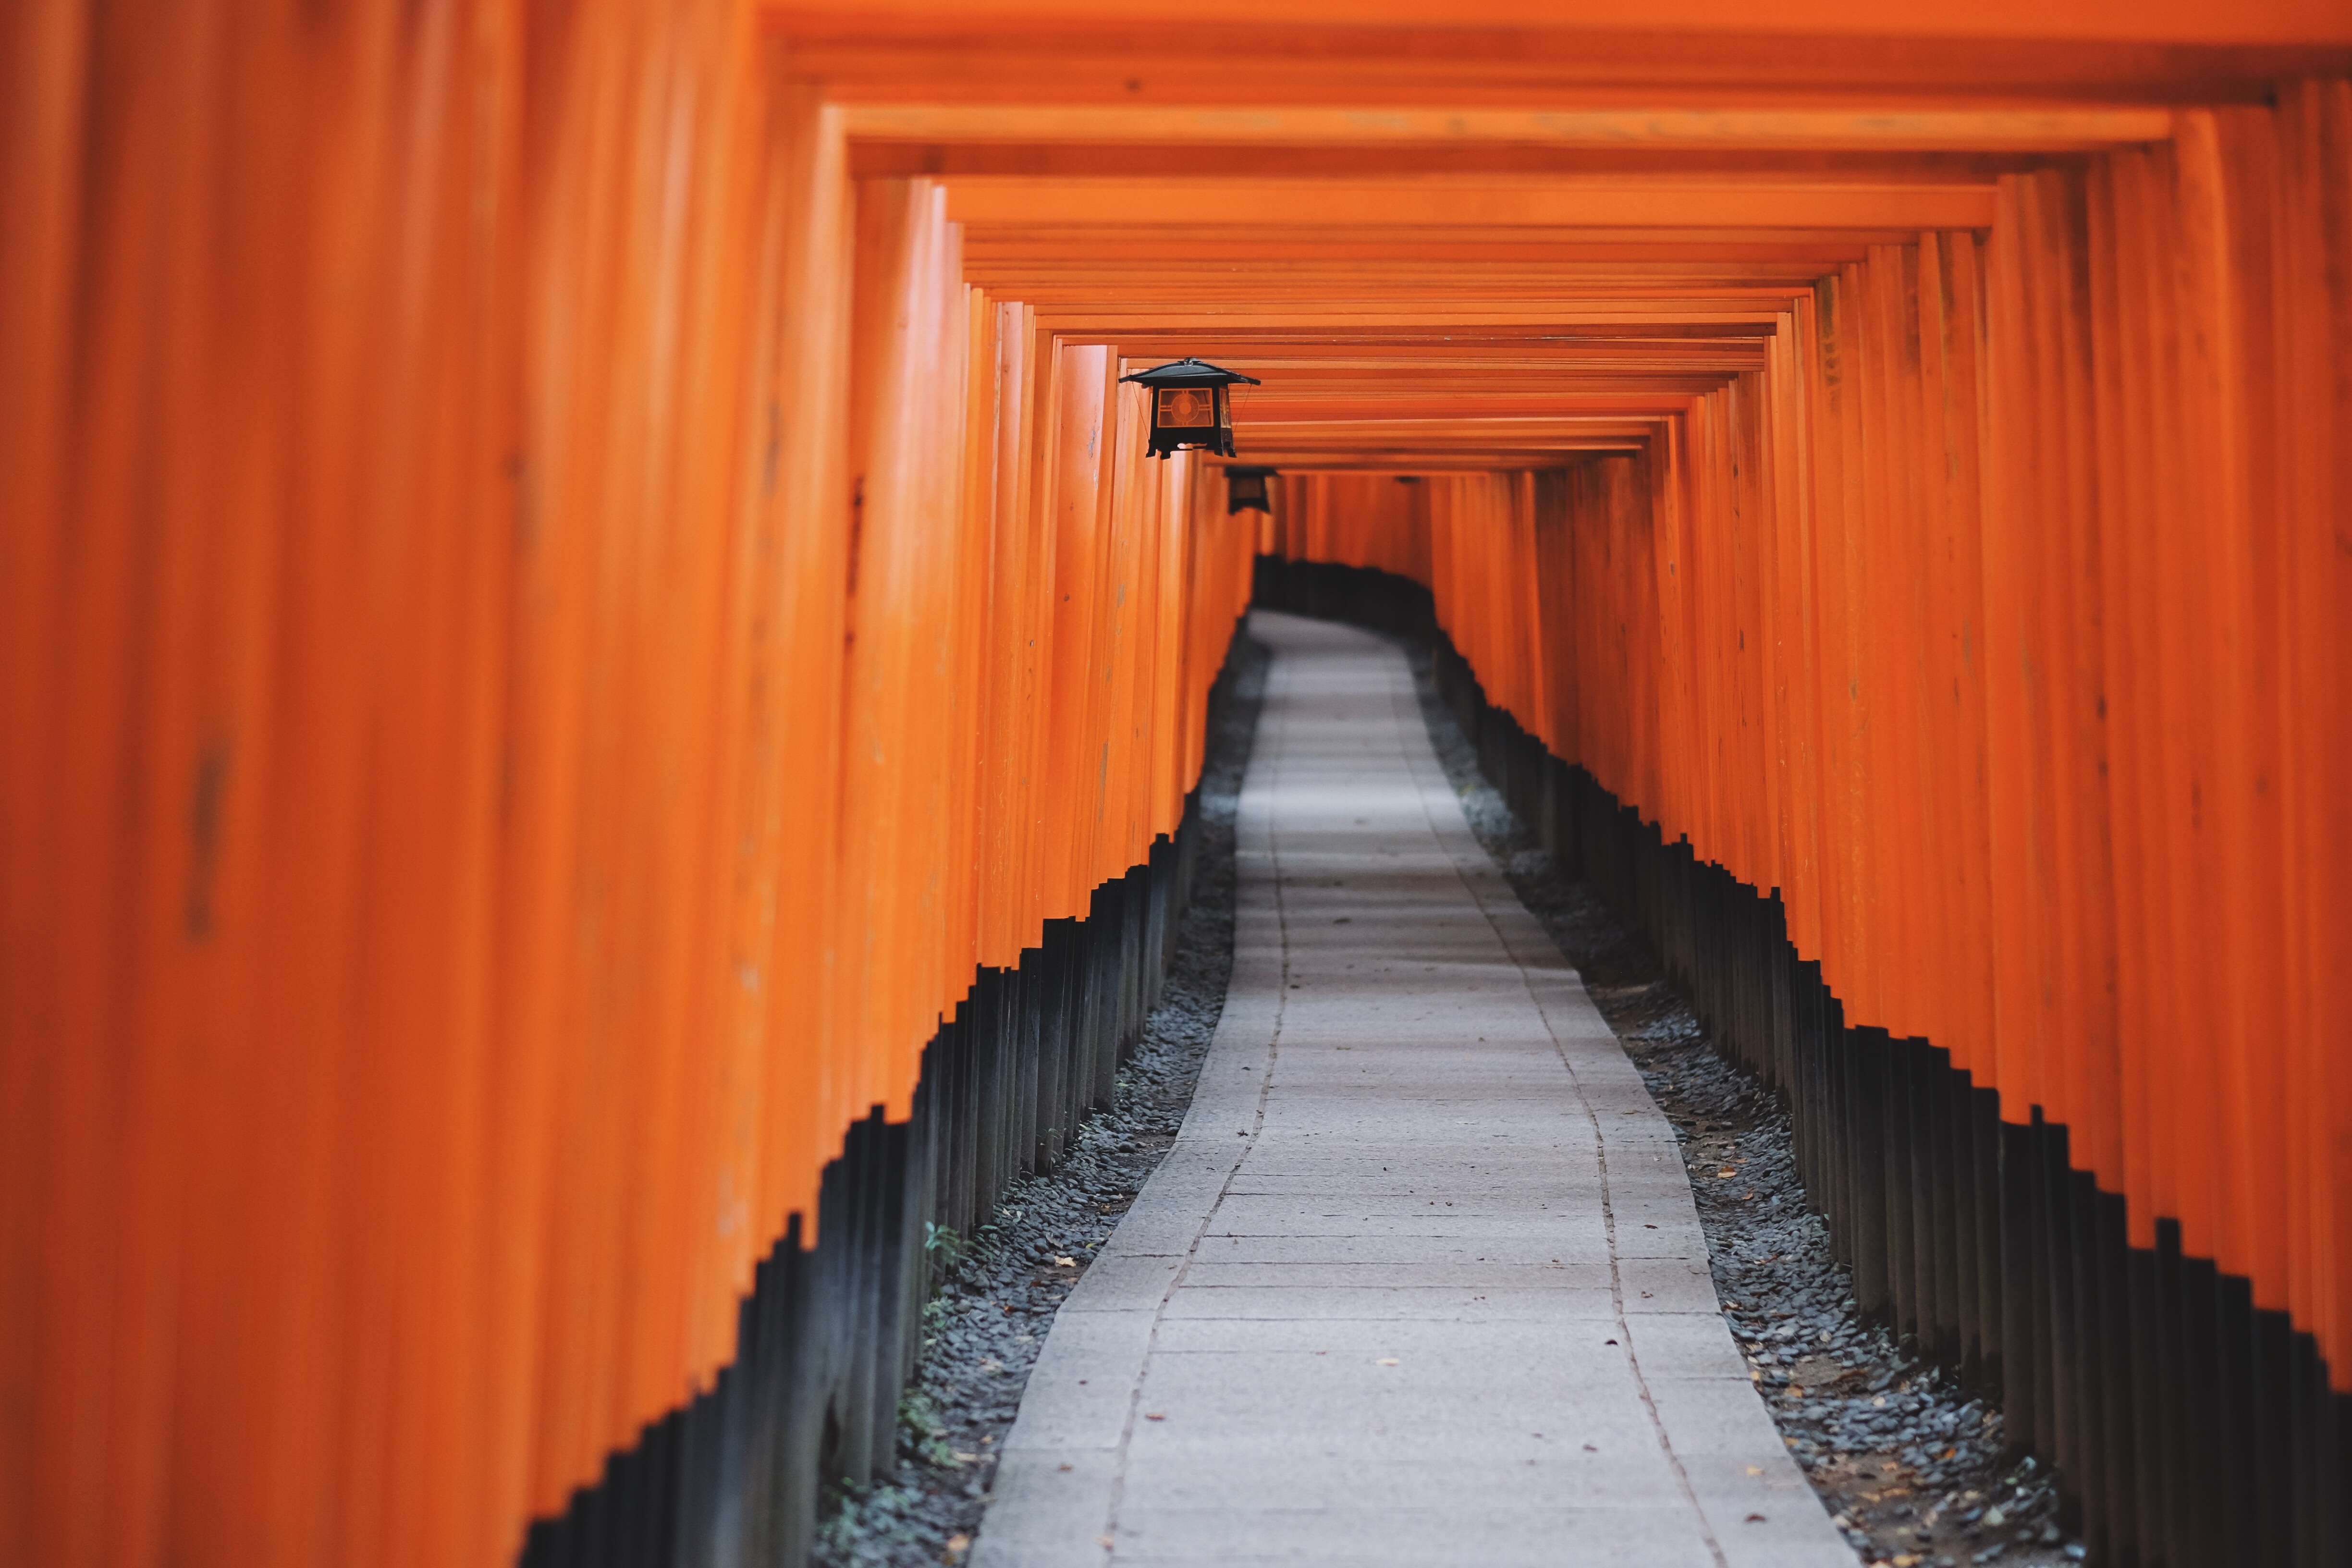
path, wood, railing, lantern, pathpathway, torii